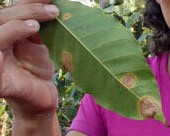
Plant: Coffee
Disease: coffee leaf rust